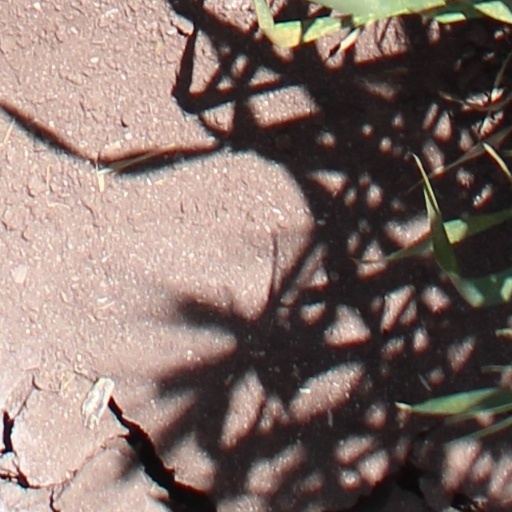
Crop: wheat